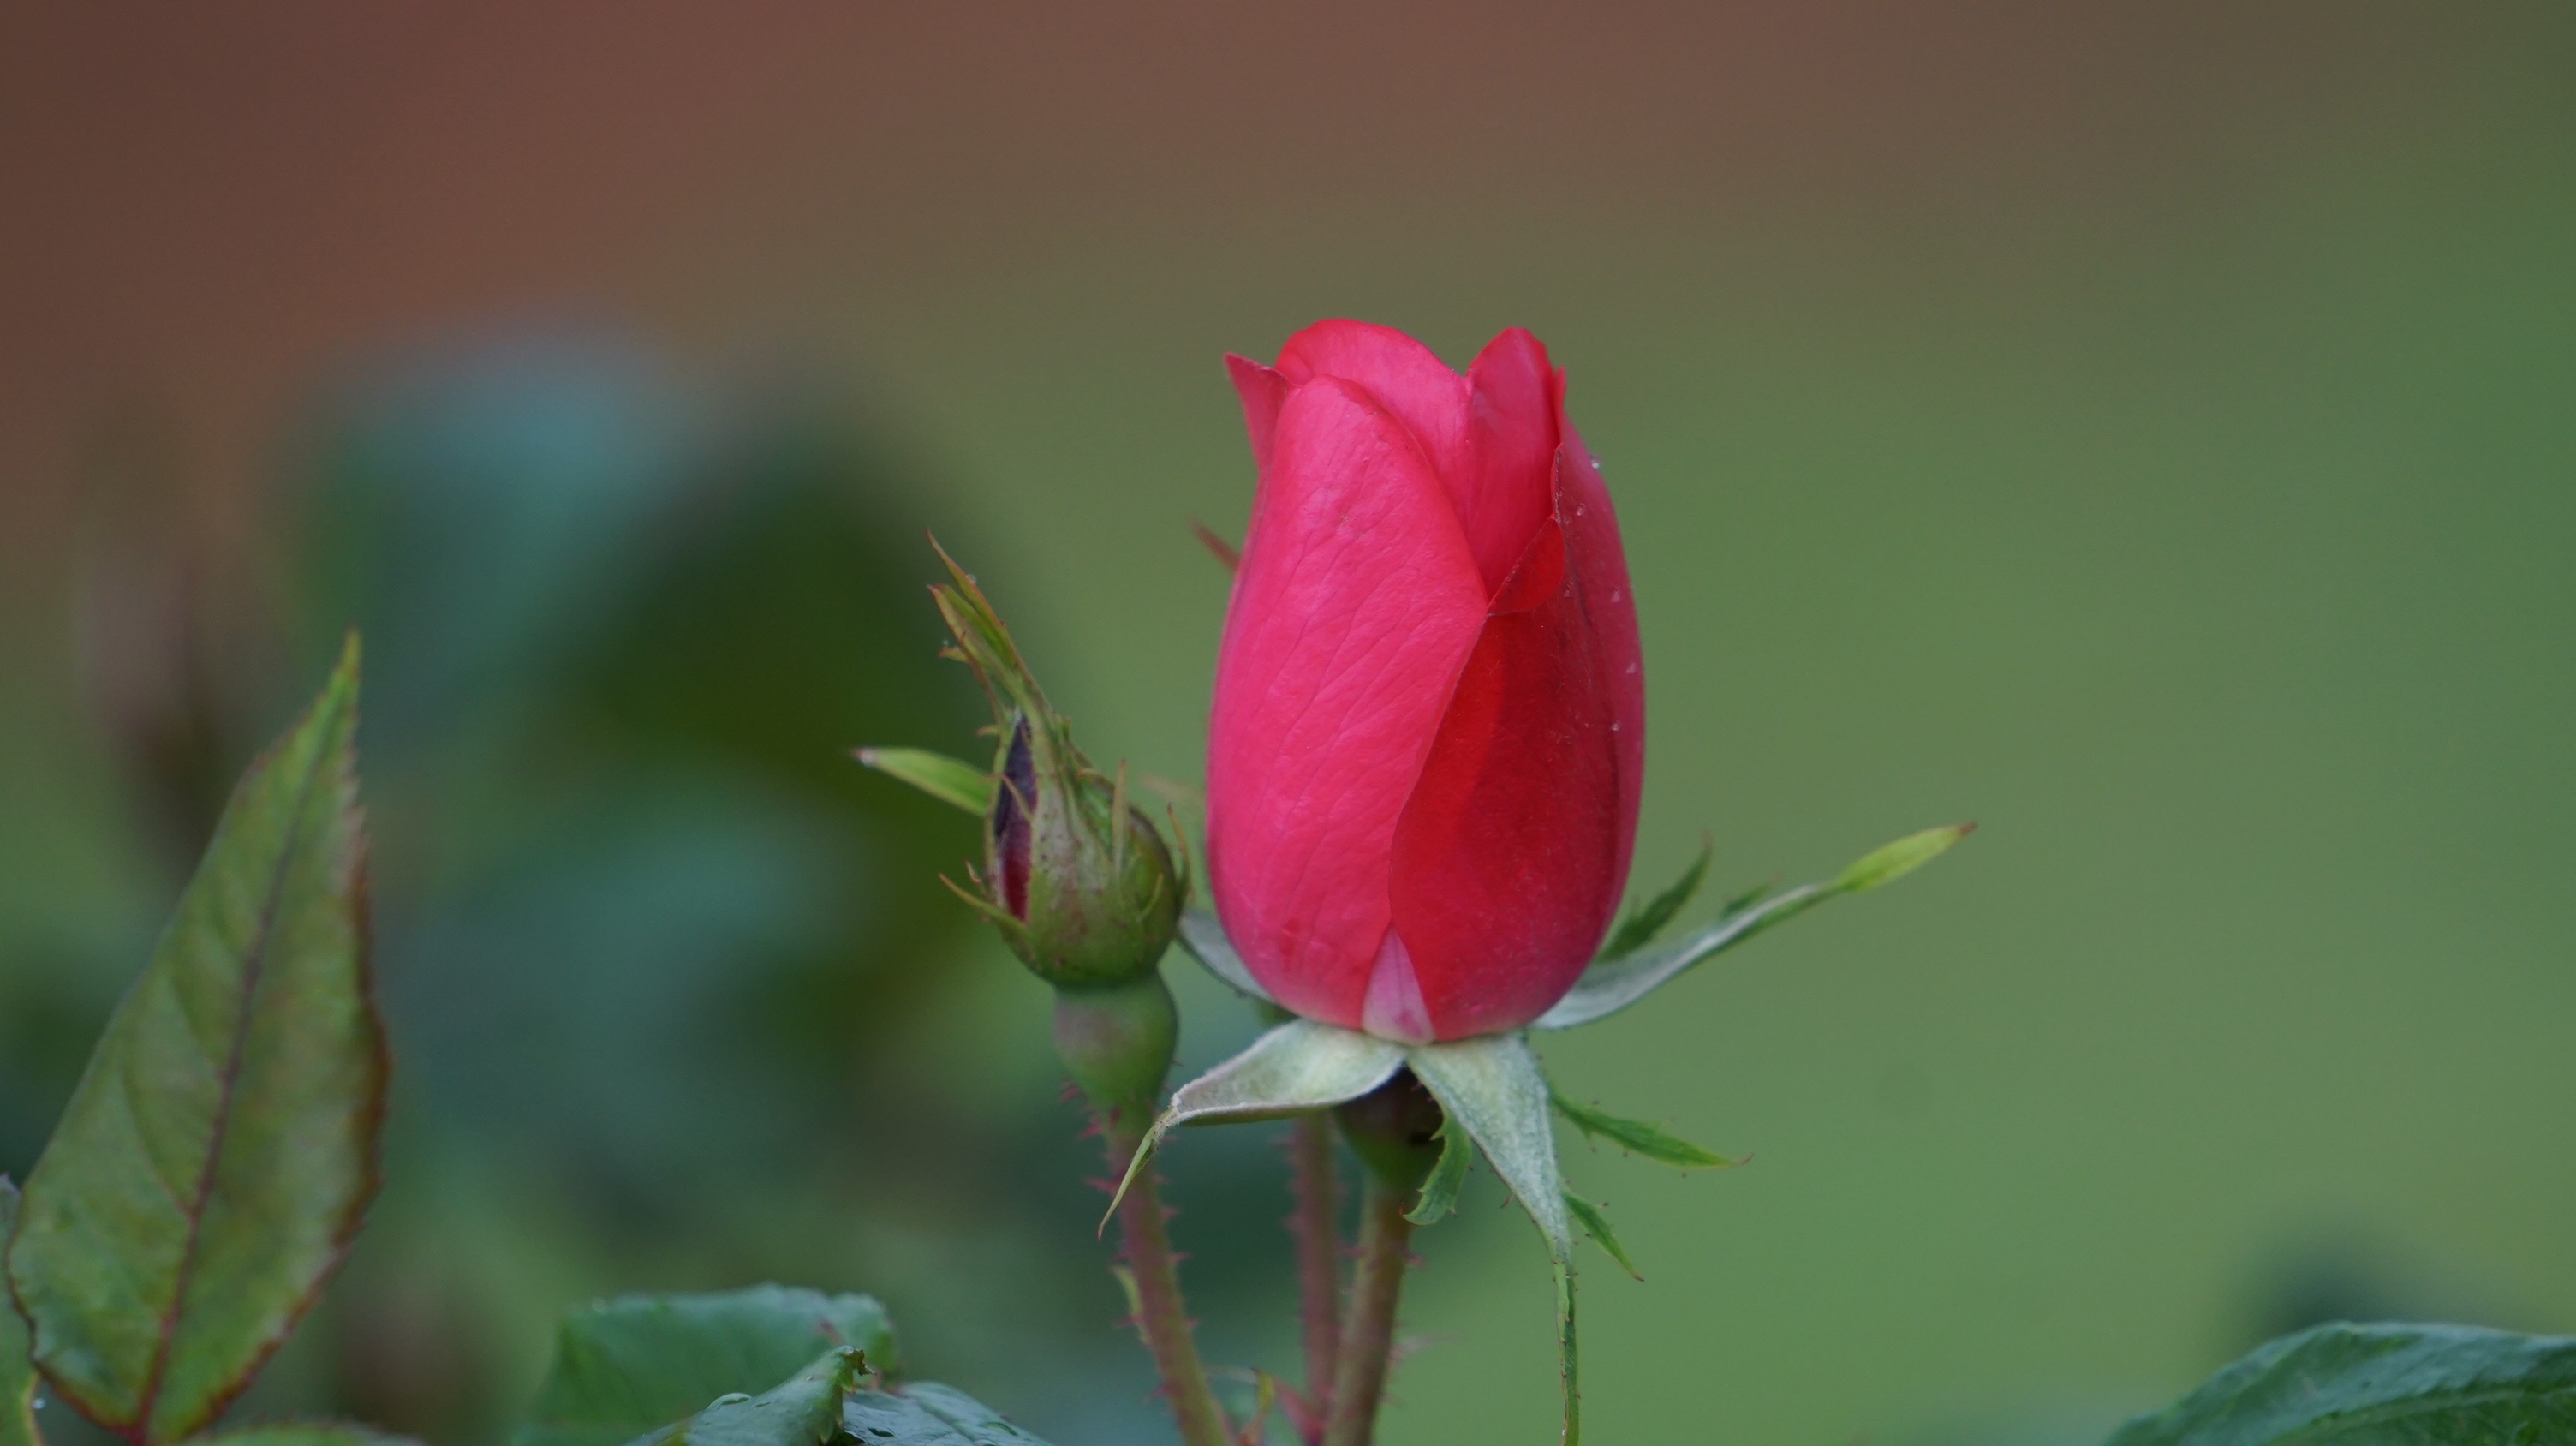
nature, plant, leaf, flower, petal, aroma, rose, green, romance, garden, pink, flora, flowers, close up, beauty, bud, macro photography, pink roses, flowering plant, garden roses, rose family, a rose, red petal, plant stem, land plant